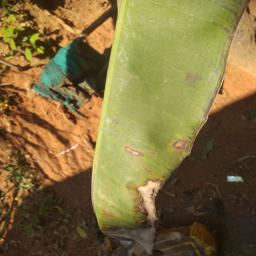
Label: MALBHOG LEAF